Breed of the Border (1933 film)

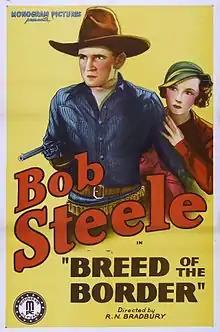
Film poster

Breed of the Border is a 1933 American Western feature film directed by Robert N. Bradbury and starring Bob Steele. It was distributed through Monogram Pictures.